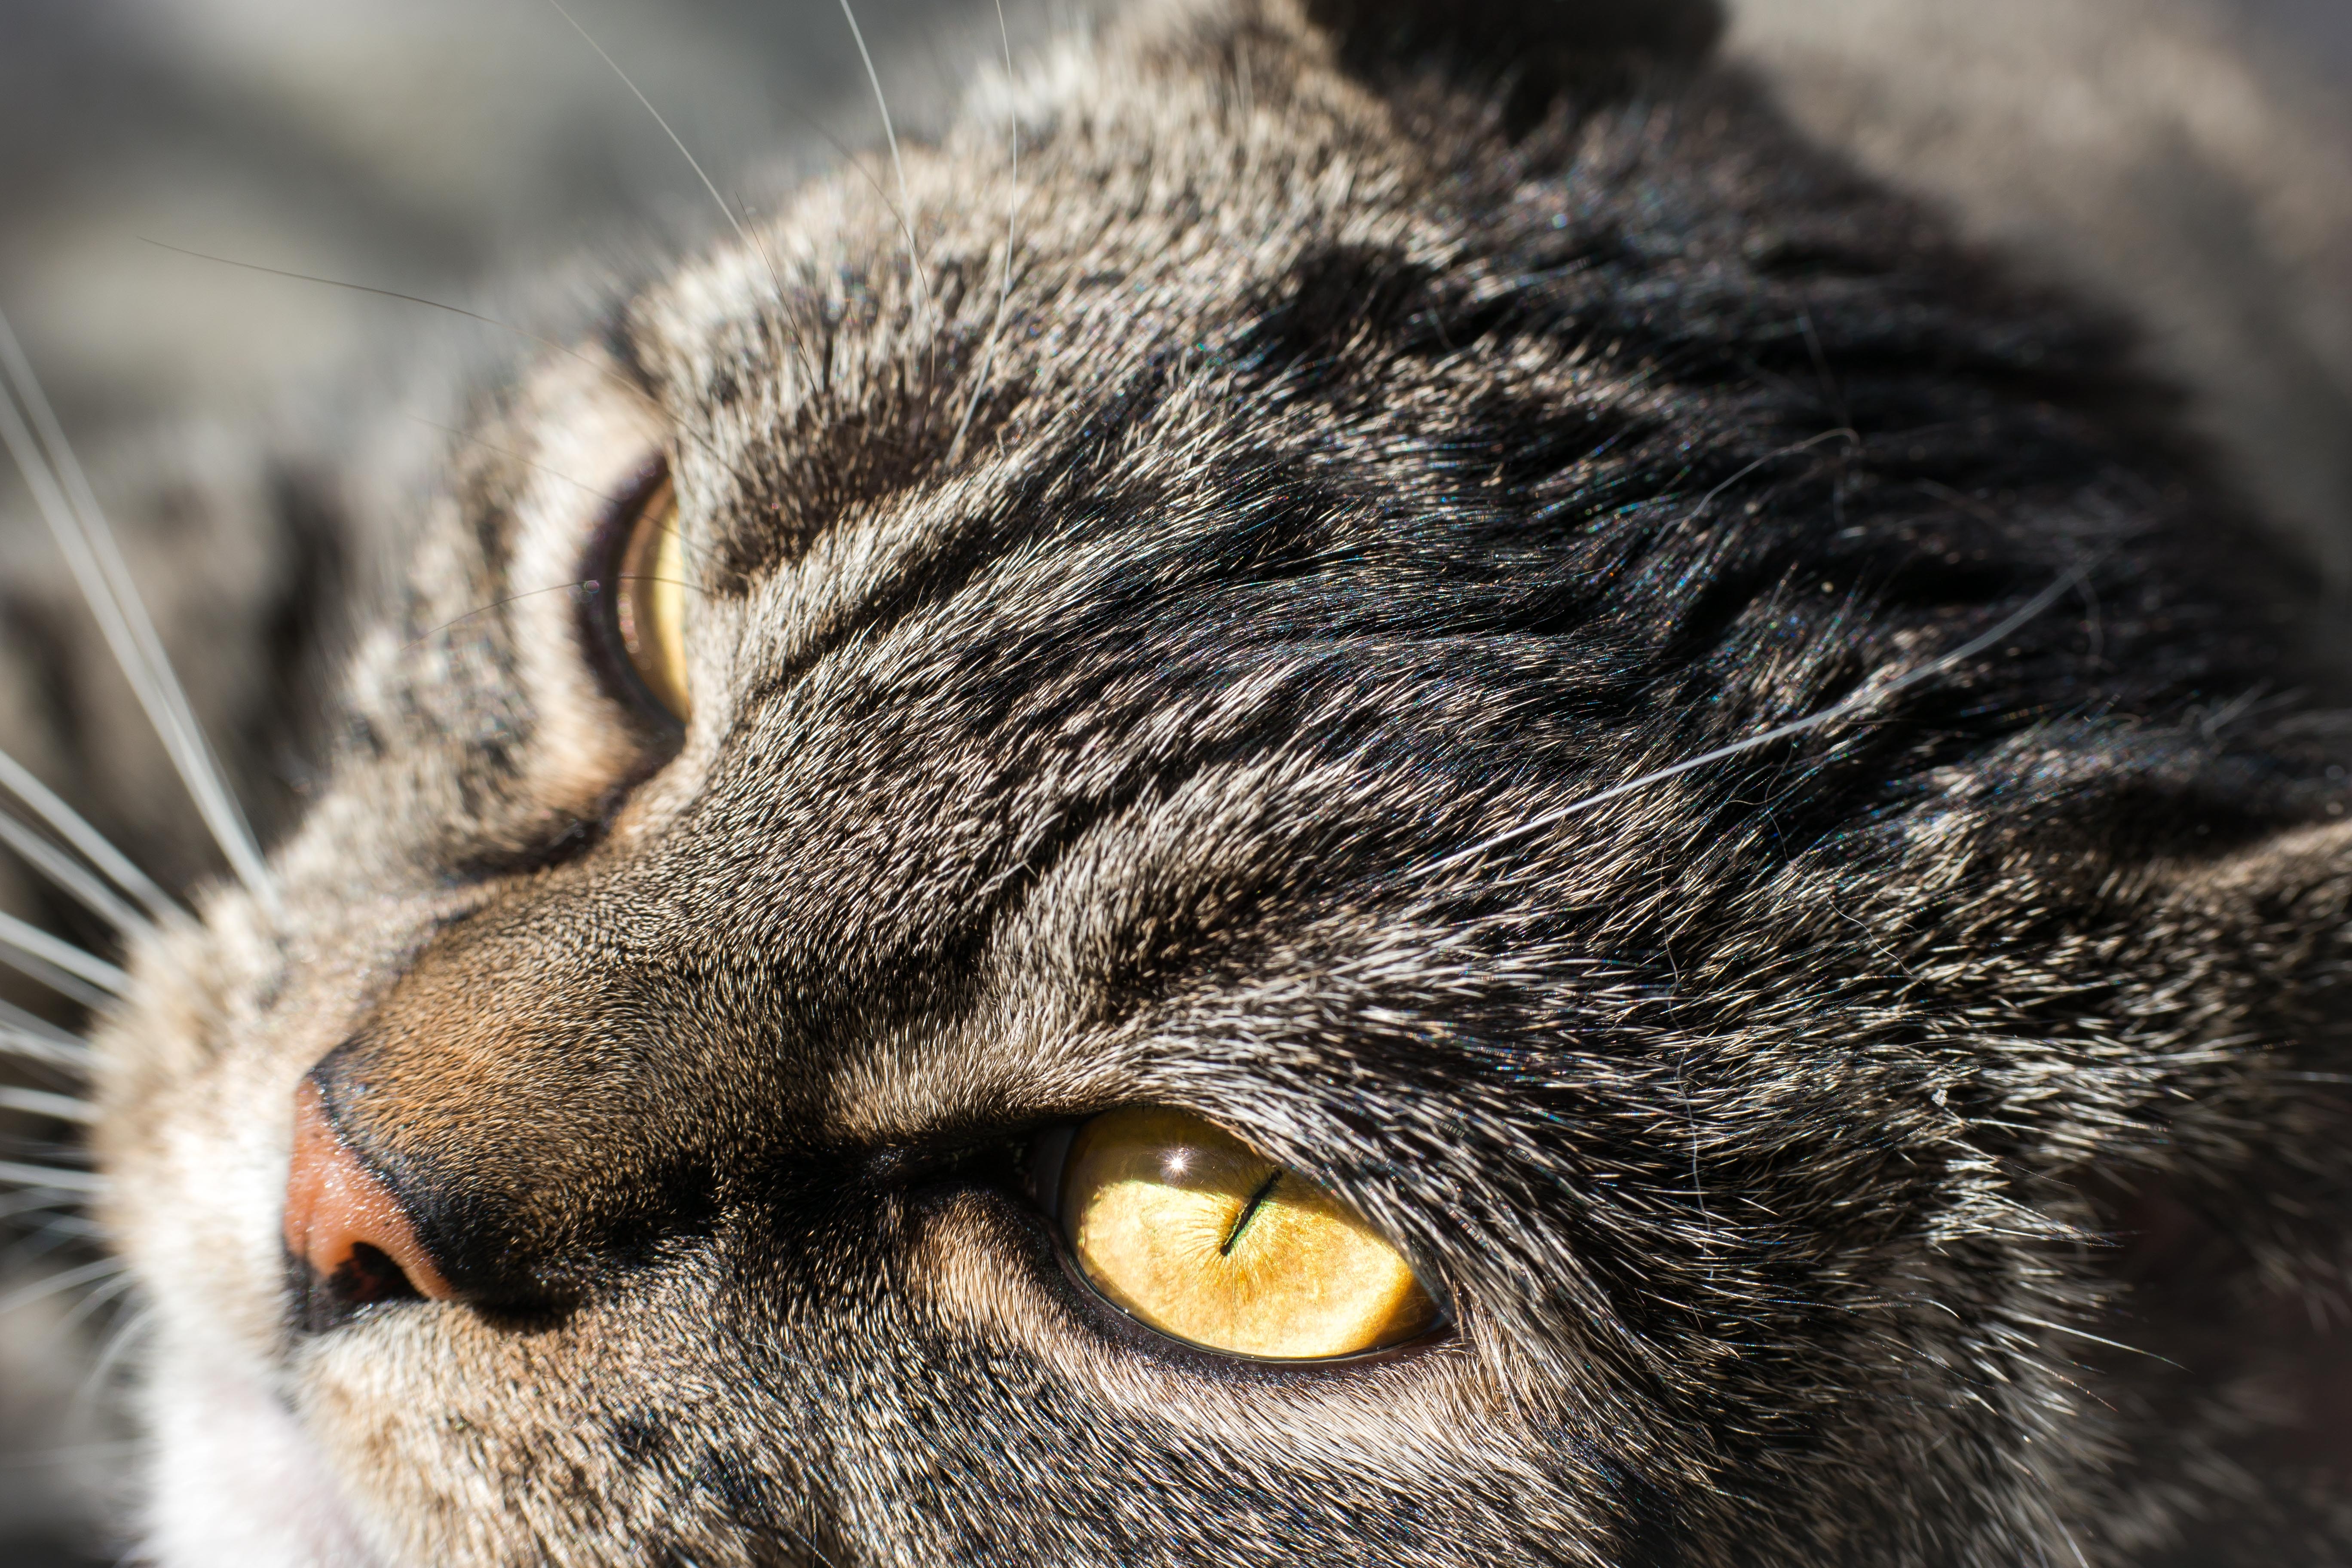
watch, animal, pet, portrait, relax, kitten, cat, mammal, cozy, predator, fauna, close up, face, nose, eyes, whiskers, grey, relaxation, snout, eye, adidas, vertebrate, organ, mieze, observation, cuddly, attention, enjoy, domestic cat, emotion, perception, animal portrait, snuggle, satisfied, cat's eyes, tabby cat, european shorthair, british shorthair cat, wild cat, perceiving, small to medium sized cats, cat like mammal